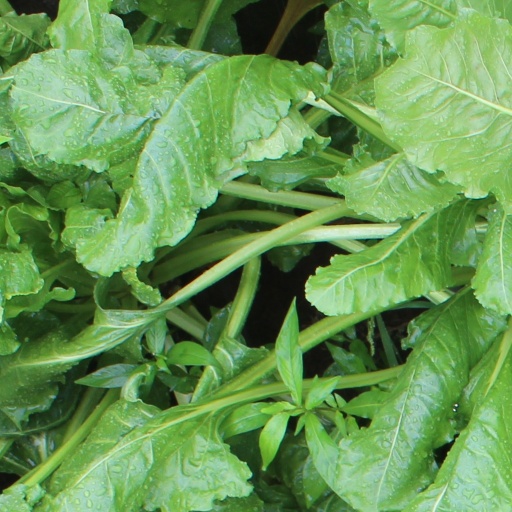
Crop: sugar beet